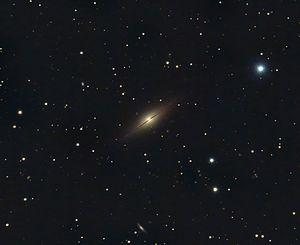
Le Catalogue Caldwell est un catalogue astronomique regroupant 109 amas stellaires, nébuleuses et galaxies pour aider les astronomes amateurs dans leurs observations. La liste a été compilée par Sir Patrick Moore Caldwell, mieux connu sous le nom Patrick Moore, pour compléter le Catalogue Messier. Celui-ci a rapidement dressé une liste de 109 objets et l'a ensuite publiée dans Sky & Telescope en décembre 1995.